Changa Manga

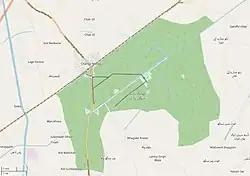

The Changa Manga forest can be reached from a road off the N-5 Highway near Bhai Pheru and Chunian. At present, the forest covers an area of . It was once the largest man-made forest in the world but massive deforestation has reduced it to less than half its original size. It is also known as "one of the oldest hand-planted forests in the world".